Pulmonary contusion

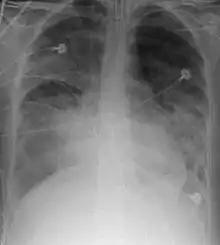
A chest X-ray showing acute respiratory distress syndrome

Pulmonary contusion can result in respiratory failure—about half of such cases occur within a few hours of the initial trauma. Other severe complications, including infections and acute respiratory distress syndrome (ARDS) occur in up to half of cases. Elderly people and those who have heart, lung, or kidney disease prior to the injury are more likely to stay longer in hospital and have complications from the injury. Complications occur in 55% of people with heart or lung disease and 13% of those without. Of people with pulmonary contusion alone, 17% develop ARDS, while 78% of people with at least two additional injuries develop the condition. A larger contusion is associated with an increased risk. In one study, 82% of people with 20% or more of the lung volume affected developed ARDS, while only 22% of people with less than 20% did so.